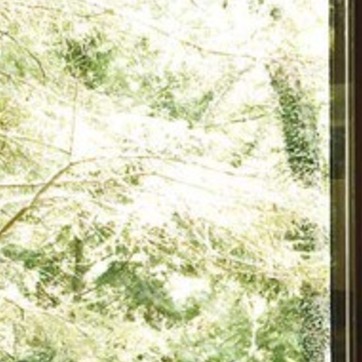
Material: glass